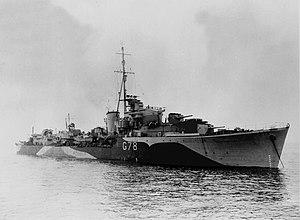
La classe Q et R est une série de 16 destroyers construite pour la Royal Navy pendant la Seconde Guerre mondiale.
Le HMS Quentin est un destroyer de classe Q en service dans la Royal Navy pendant la Seconde Guerre mondiale.